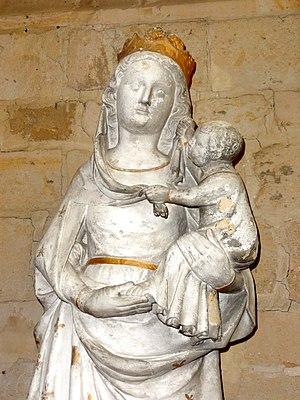
Vierge à l'Enfant du second quart du XIVe siècle.
L'église Saint-Michel est une église catholique paroissiale située au Mesnil-en-Thelle, dans le département de l'Oise, en France.